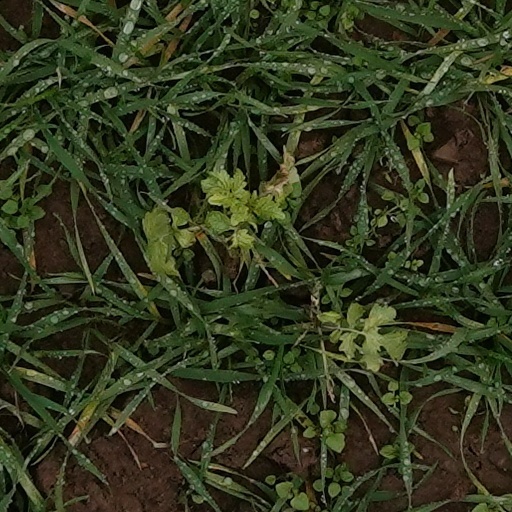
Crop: wheat